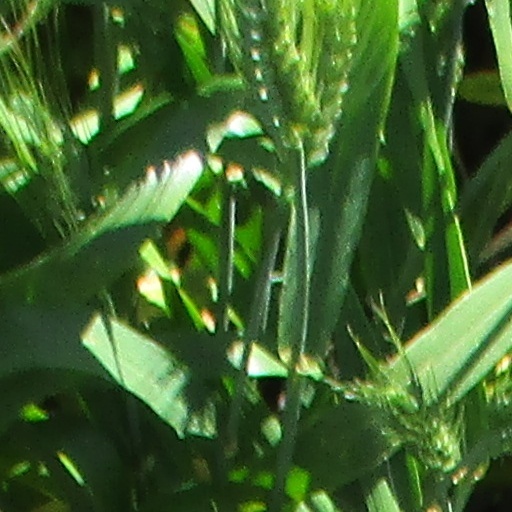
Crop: wheat